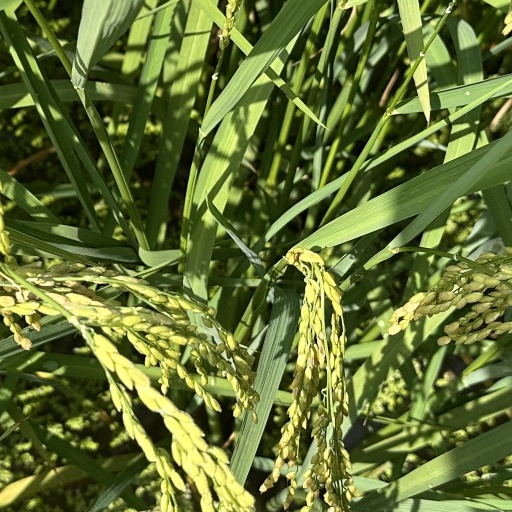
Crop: rice